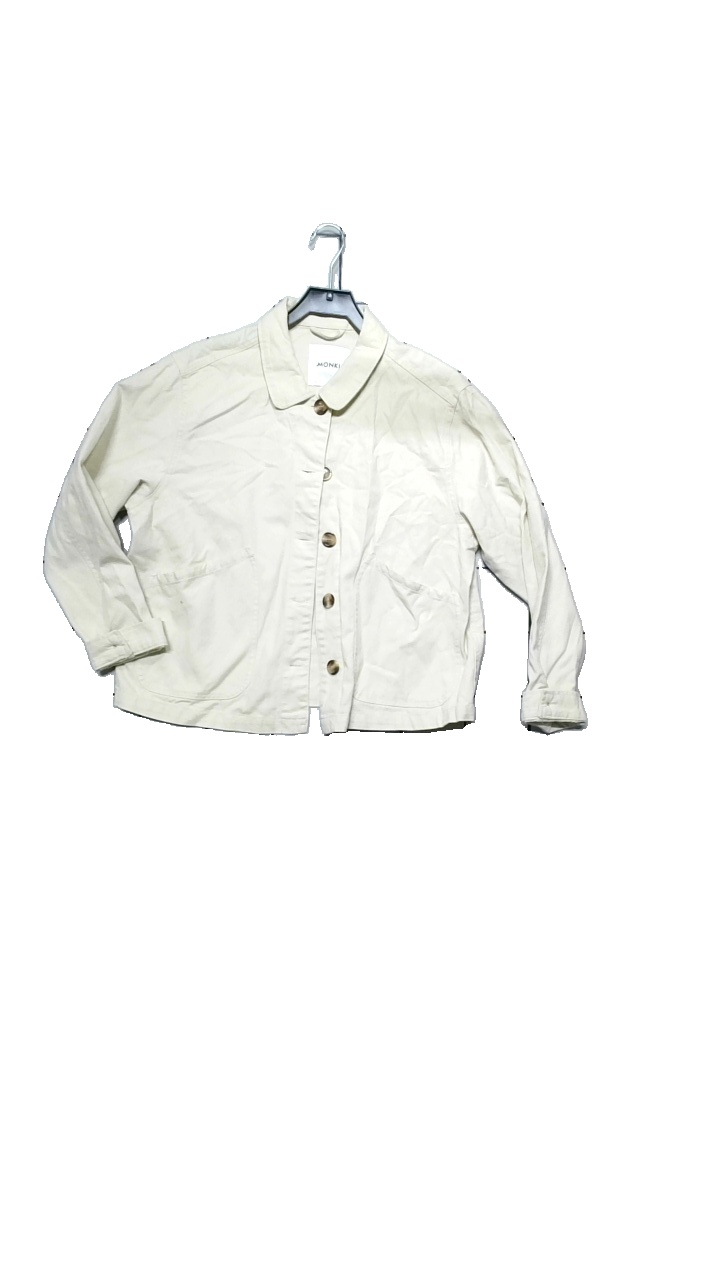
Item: Denim Jacket (Unisex)
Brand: Missing
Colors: Pink
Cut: Regular
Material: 100%Cotton
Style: Denim
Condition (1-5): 4
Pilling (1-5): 4
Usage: Reuse
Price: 100-150